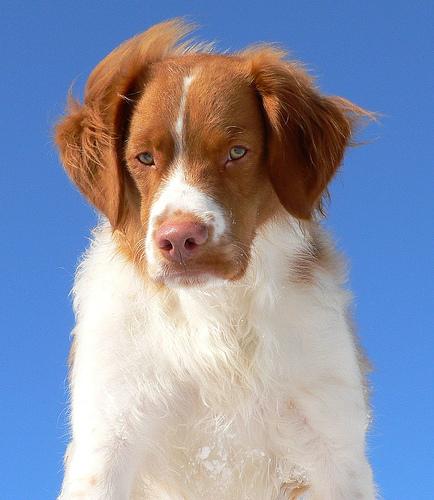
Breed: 232-n000076-Brittany_spaniel